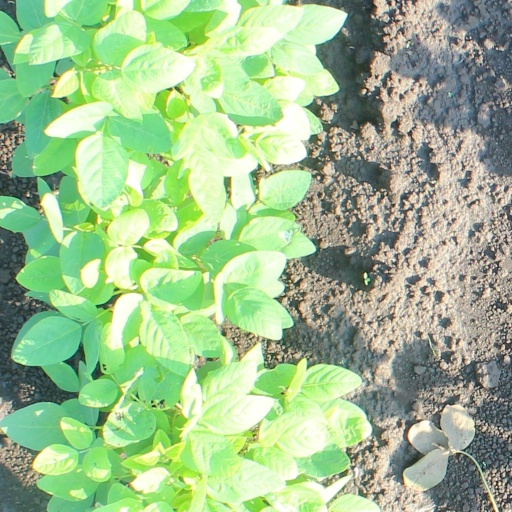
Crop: soybean